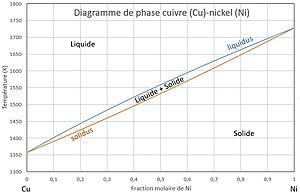
Diagramme de phase solide-liquide cuivre-nickel établi par l'équation de Schröder-van Laar.
En chimie physique, l'équation de Schröder-van Laar représente l'évolution de la composition d'un mélange liquide binaire en fonction de la température lorsque seul l'un des deux corps se solidifie. En d'autres termes, elle représente la courbe de congélation du mélange liquide ou la courbe de solubilité du solide dans le liquide.